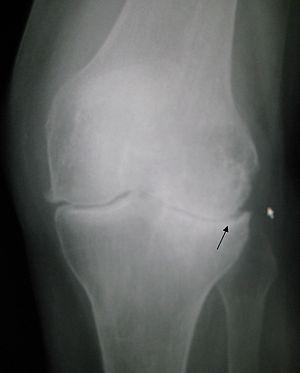
L'arthrose est une maladie qui touche les articulations, on l'appelle aussi arthropathie chronique dégénérative.